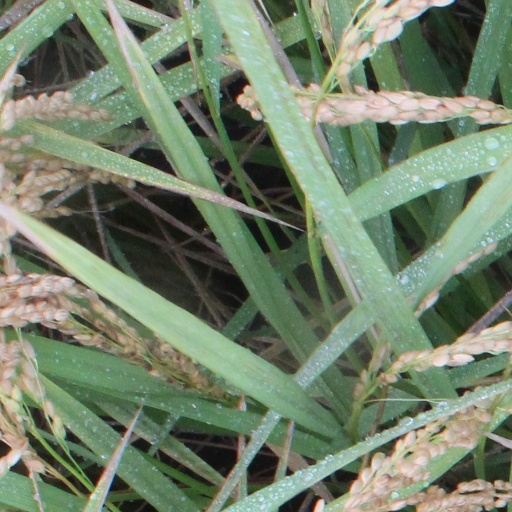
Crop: rice